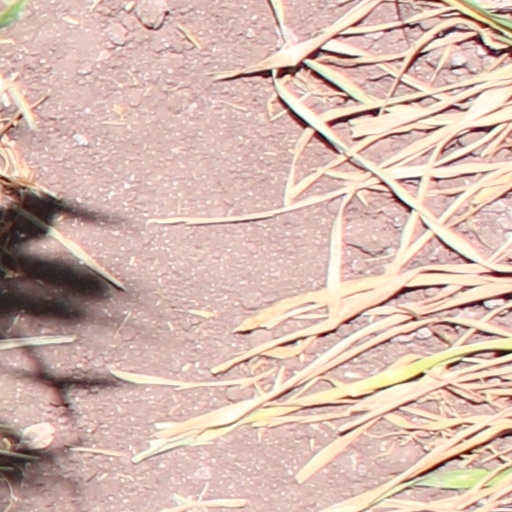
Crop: wheat